Monica Lopera

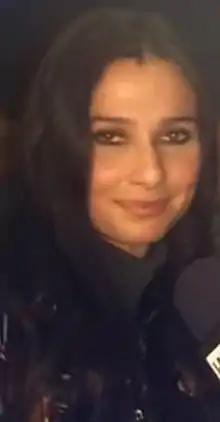
Mónica Lopera, 2011

Mónica Lopera Cossio (born September 10, 1985) is a Colombian-American actress of film, television and theater.